El Dorado County Fair

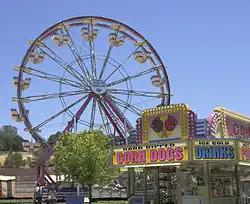

The El Dorado County Fair is held in Placerville, California, every Father's Day weekend. The annual event opens on the third Thursday in June and concludes on the following Sunday evening.